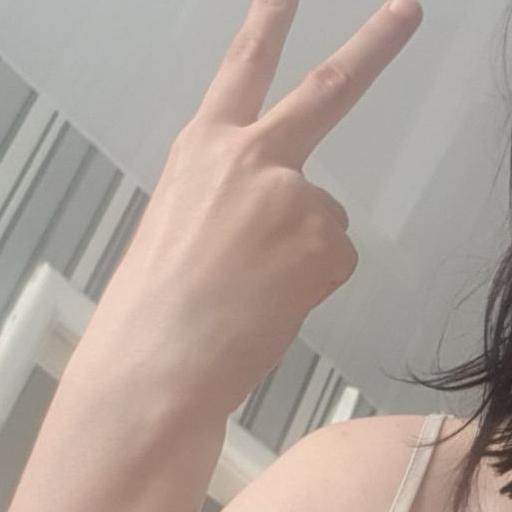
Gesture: peace_inverted